Cortlandt F. Bishop

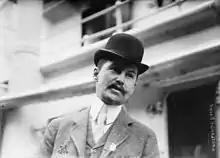
Cortlandt F. Bishop circa 1900.

Cortlandt Field Bishop (November 24, 1870 – March 30, 1935) was an American pioneer aviator, balloonist, autoist, book collector, and traveler.